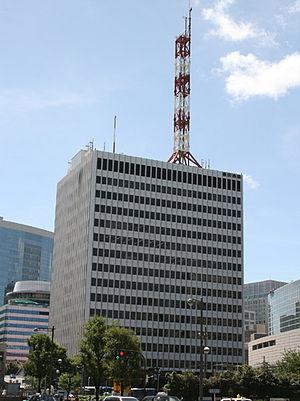
Toyota Tsusho est une sōgō shōsha, une maison de commerce japonaise. Elle est en relation avec le keiretsu de Toyota, qui est son actionnaire de référence. C'est l'une des plus grandes maisons de commerce mondiale.